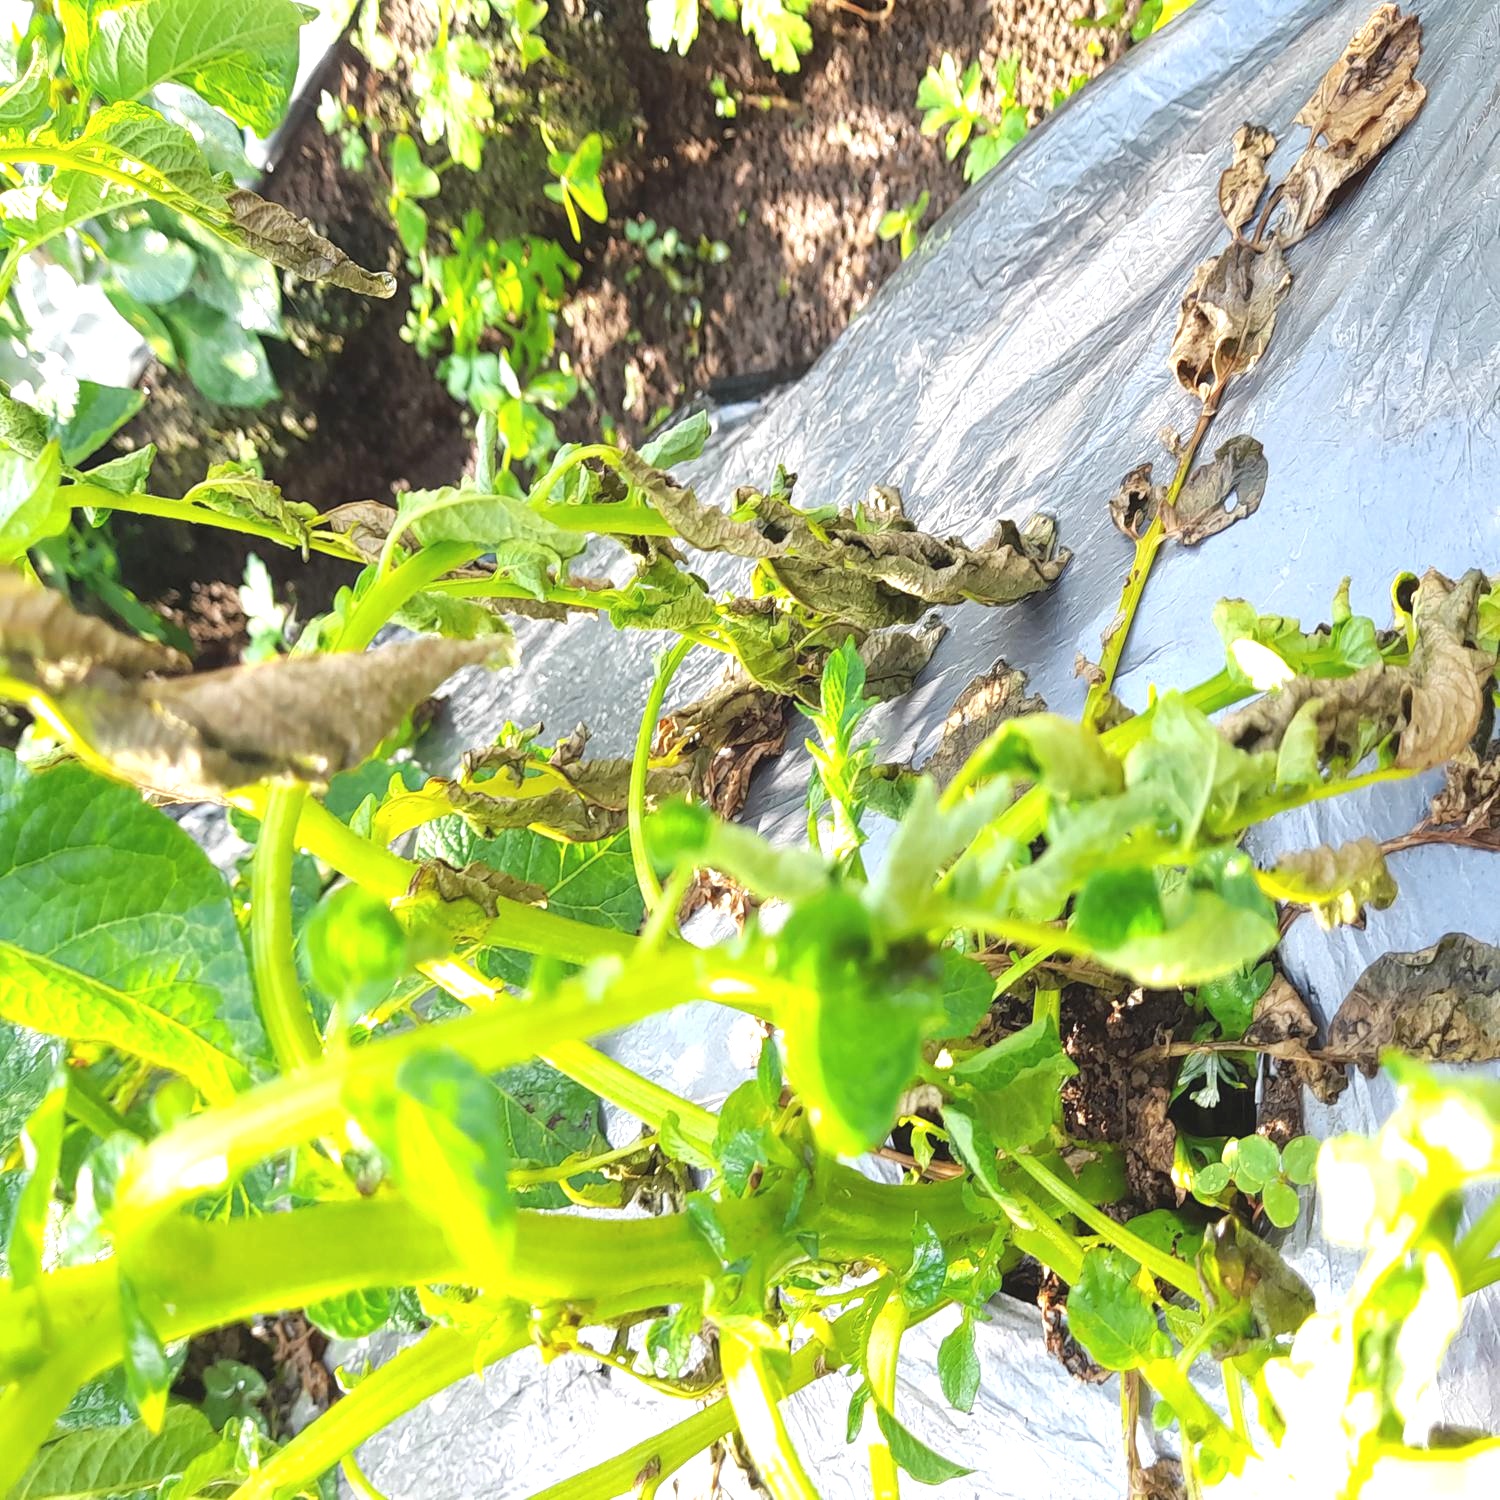
Etiqueta: Pudricion_Parda